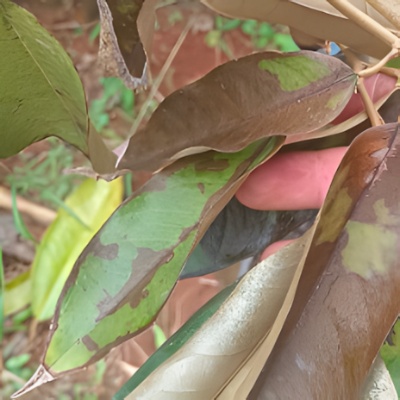
Label: Leaf_Rhizoctonia